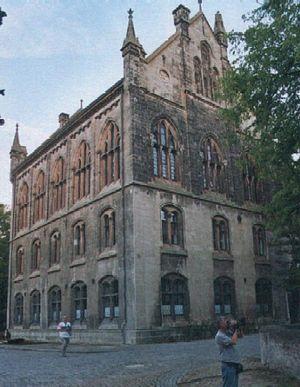
L’École régionale de Pforta, naguère Académie royale de Pforta, est un internat destiné aux lycéens les plus doués d’Allemagne. Cette institution d’élite jouit d’une tradition d’excellence qui remonte au XVIᵉ siècle. Elle occupe les locaux de l’ancienne abbaye cistercienne de Schulpforte dans l’arrondissement du Burgenland, en Saxe-Anhalt.